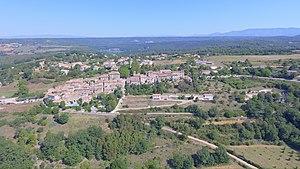
Implantation de Artignosc avec son lac et le plateau de Riez(04) en fond
Artignosc-sur-Verdon est une commune française du département du Var, en région Provence-Alpes-Côte d'Azur.